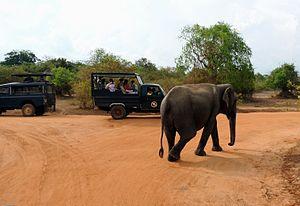
Le parc national de Yala ou parc national Ruhuna est le deuxième plus grand parc national du Sri Lanka et le plus visité. Le parc est situé dans la région sud-est du pays dans la province du Sud et la province d'Uva. Le parc couvre 979 km2 et est situé à environ 300 km de Colombo. Il a été initialement désigné comme un sanctuaire de vie sauvage en 1900, et avec le parc national de Wilpattu, il fut l'un des deux premiers parcs nationaux créés au Sri Lanka en étant élevé à ce rang en 1938. Le parc est surtout connu pour sa richesse en animaux sauvages et joue un rôle important pour la conservation de l'Élephant du Sri Lanka et des oiseaux d'eau.